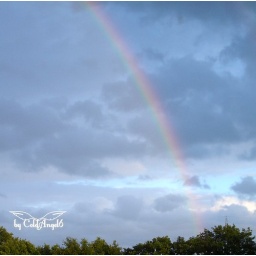
The sky above my home